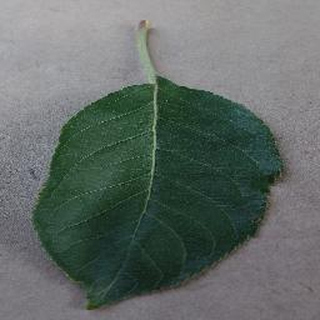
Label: healthy_apple